Football in the United Kingdom

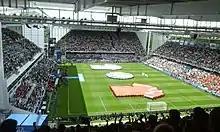
England and Wales line up at Euro 2016

The UK teams have played each other more times than any other footballing nations in the world. The world's first international football match was played between Scotland and England in Glasgow in 1872 (a 0–0 draw). From then on, all four teams started playing regular friendlies against each other. In 1883 a formal competition between the UK's teams, the British Home Championship, was introduced, guaranteeing that each team would play the other three at least once a season. The Championship was discontinued in 1984, partly due to problems of crowd trouble, and partly due to the desire of England (and to a lesser extent Scotland) to contest international fixtures against larger and more powerful nations.